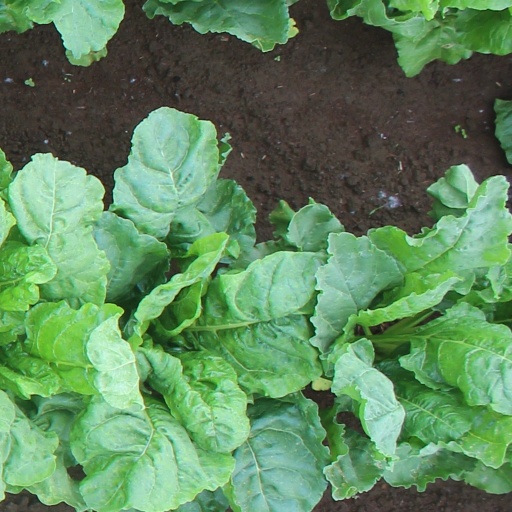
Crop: sugar beet